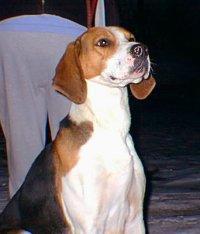
English_foxhound